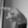
ASL letter: P